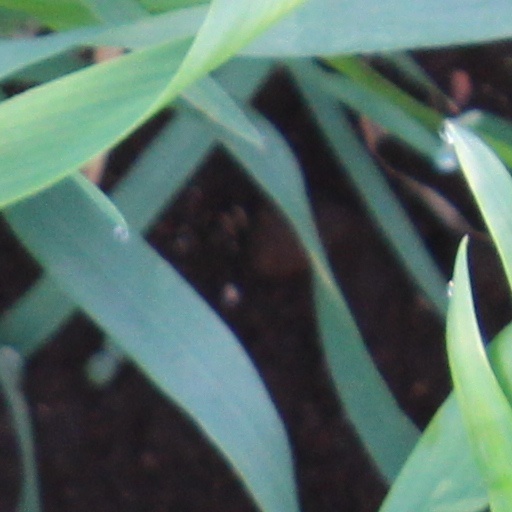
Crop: wheat